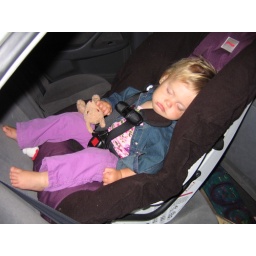
Sleeping in car seat with kangaroo